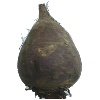
Label: Beetroot 1